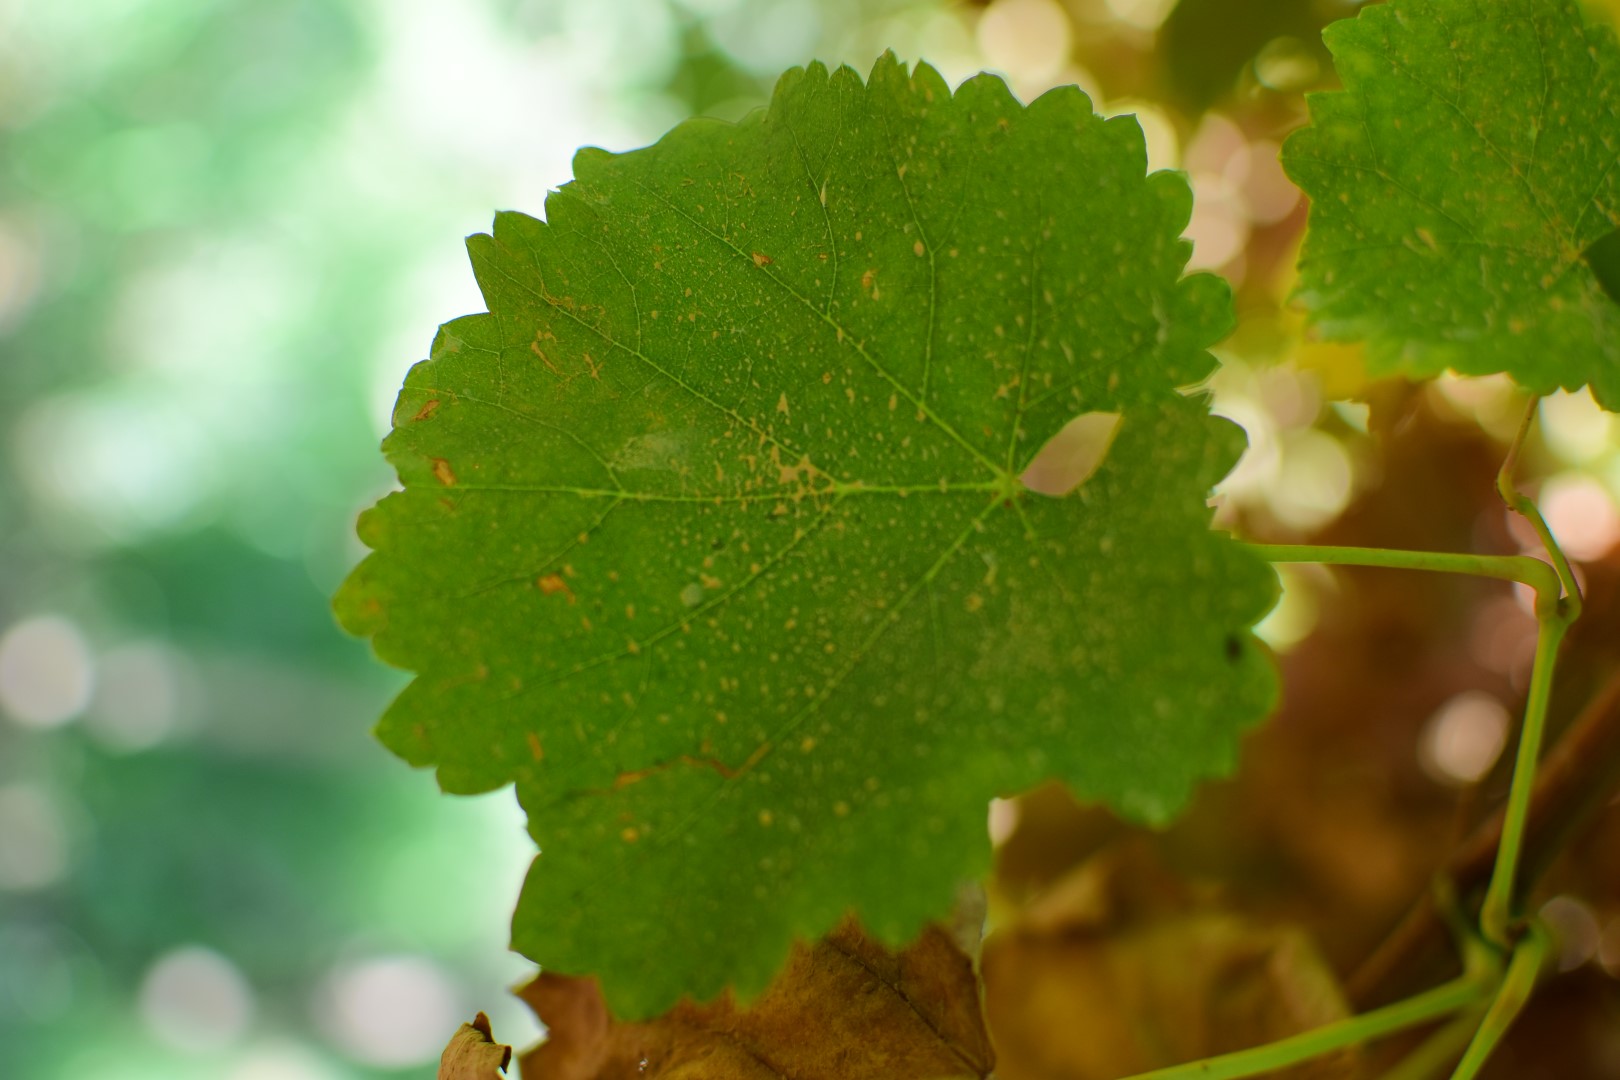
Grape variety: Frinsi